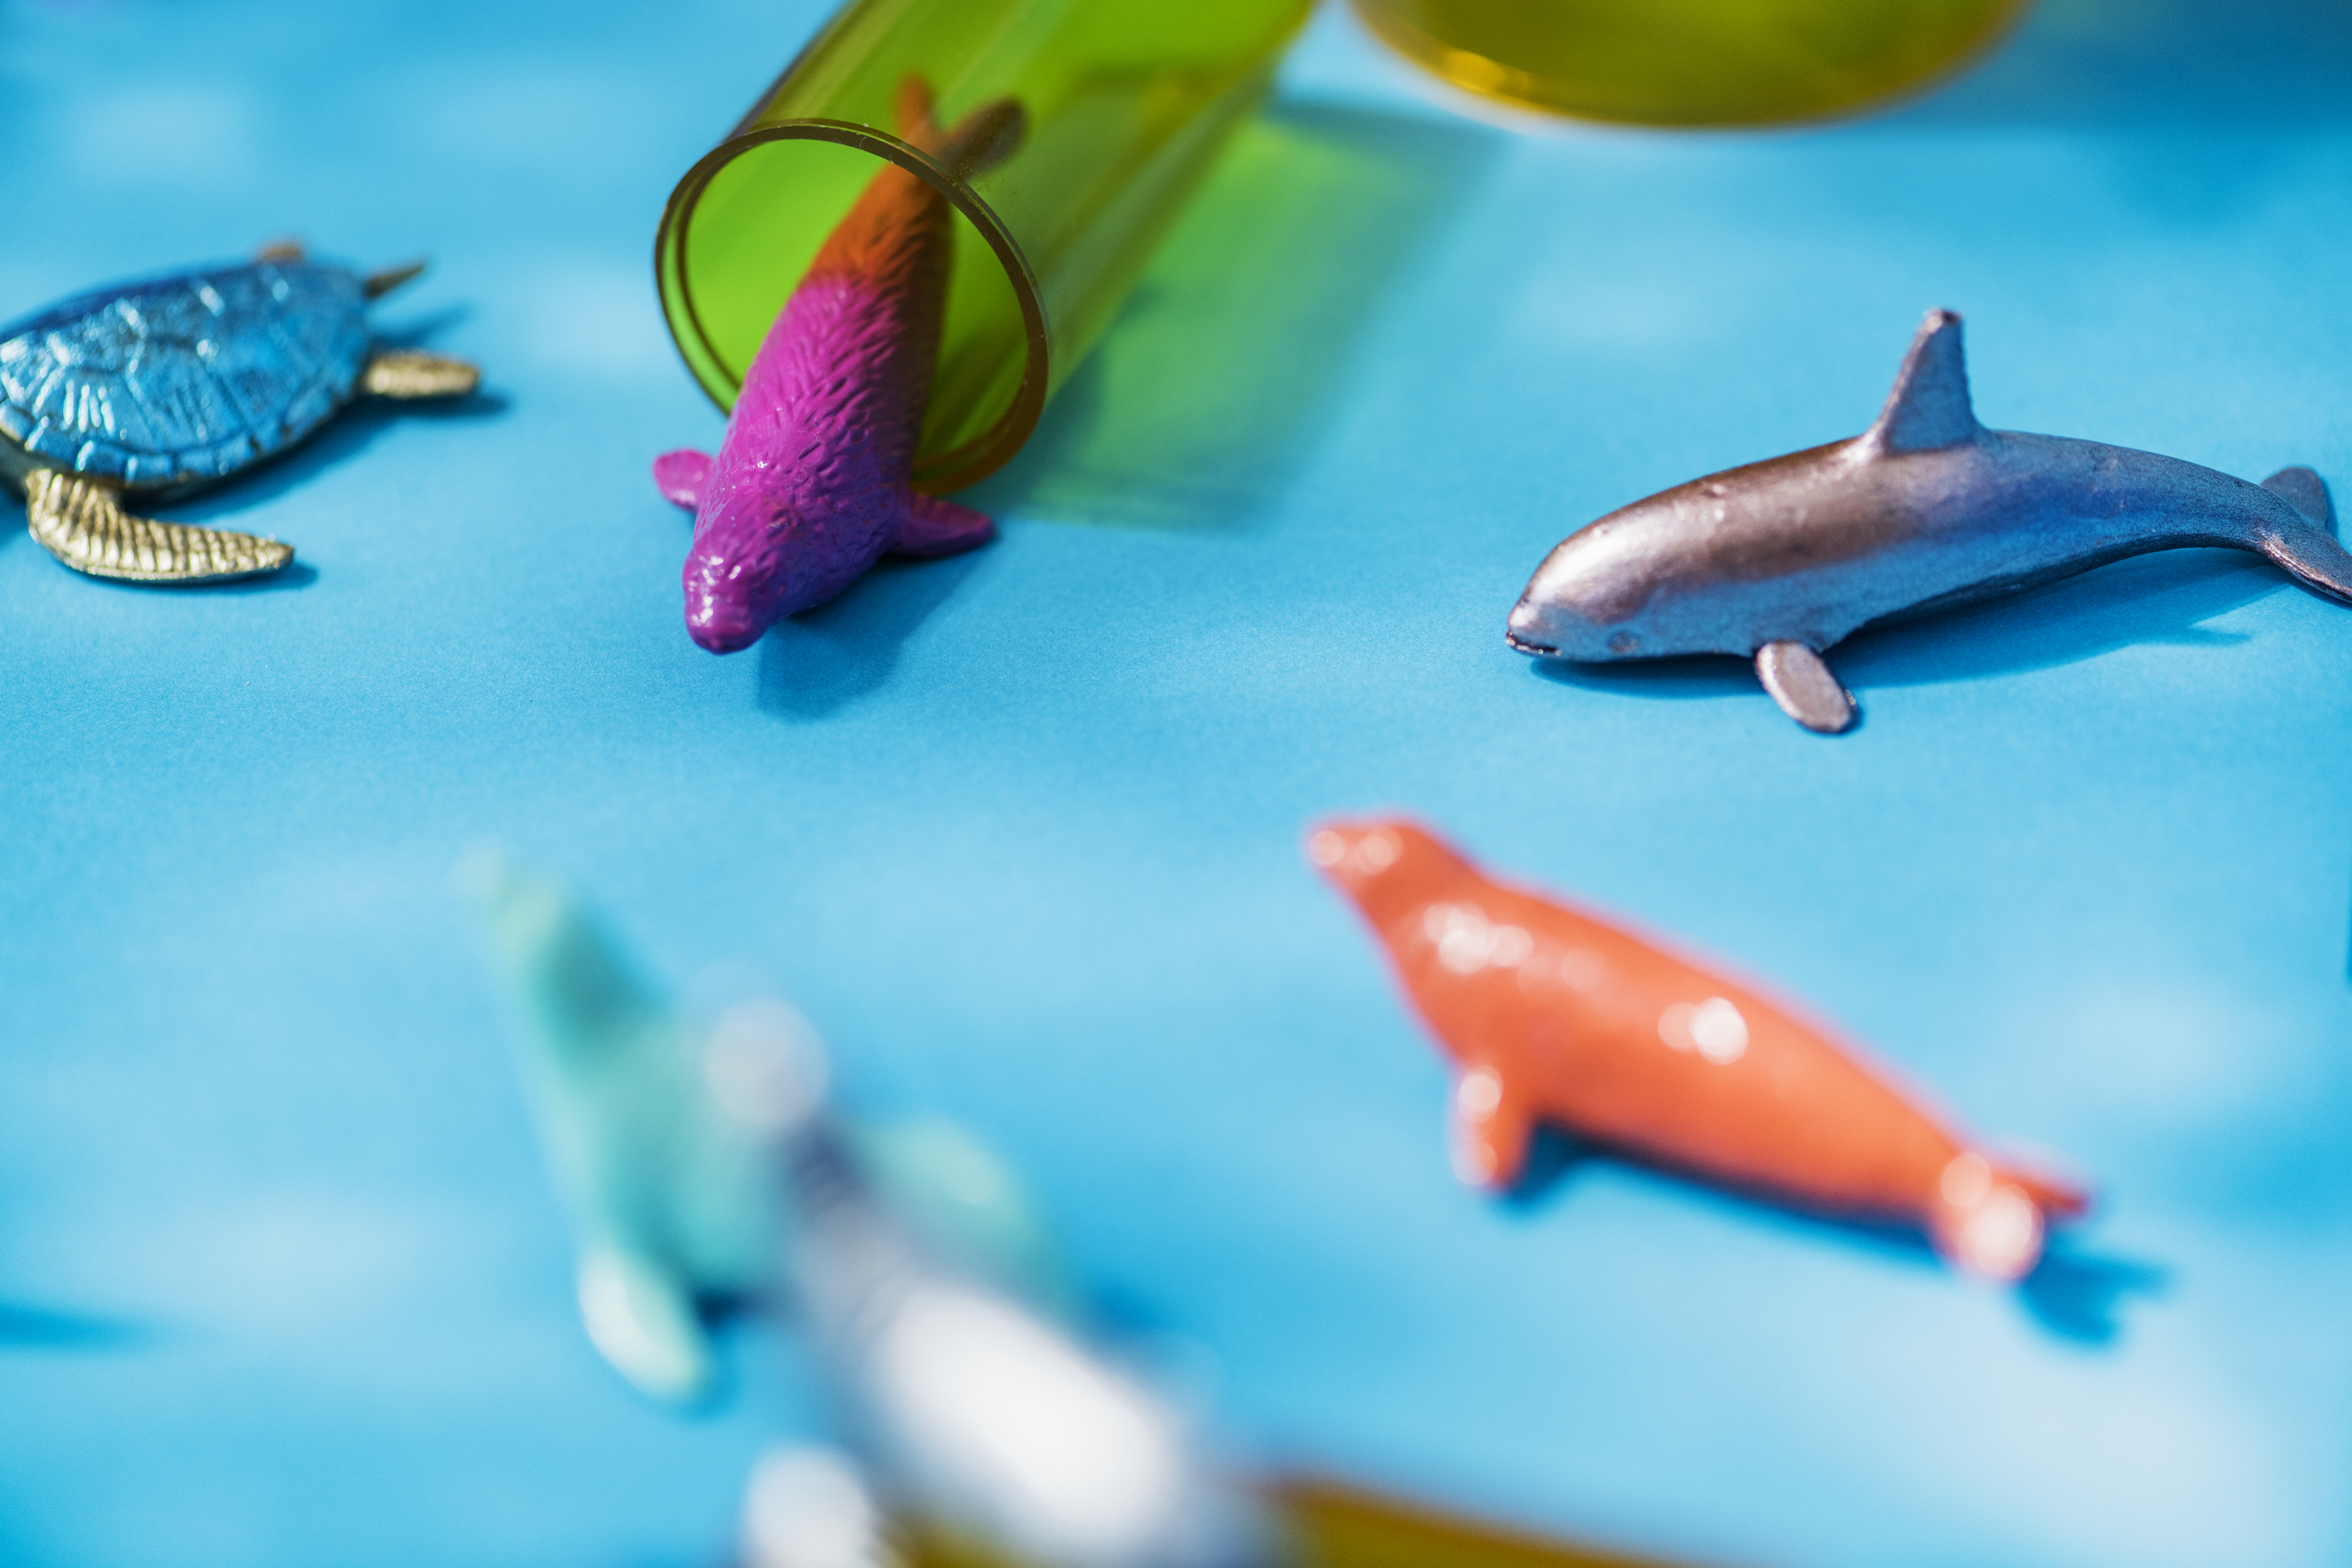
abstract, animal, background, colorful, concept, creative, decoration, figure, fish, fun, green, joy, little, mini, miniature, model, neon, pattern, plastic, play, pop, sea lion, seal, shape, small, symbol, textured, tiny, toy, marine biology, water, marine mammal, organism, dolphin, whales dolphins and porpoises, computer wallpaper, fin